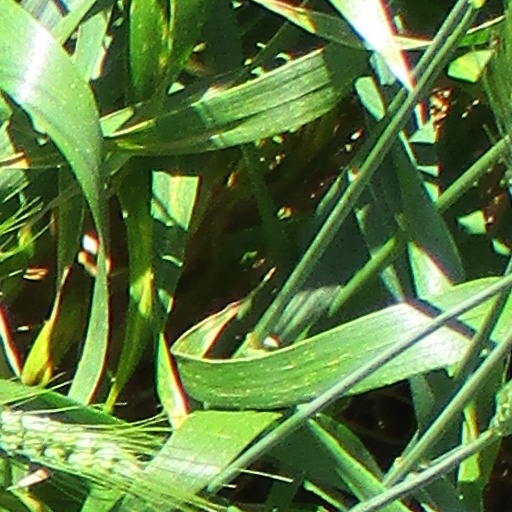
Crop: wheat